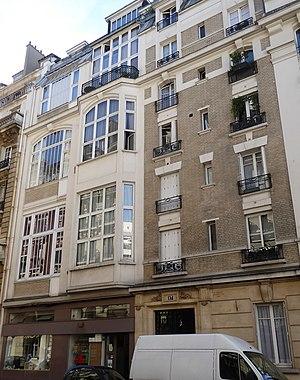
Rue Saint-Senoch 17
La rue de Saint-Senoch est une voie du 17ᵉ arrondissement de Paris, en France.